Wish You Were Sober

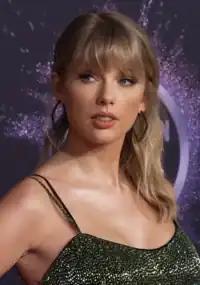
"Wish You Were Sober" received praise and a shoutout from singer Taylor Swift.

Helen Ehrlich from Affinity Magazine declared that "'Wish You Were Sober' is the song that plays in a coming of age film after the main character completely claims their identity. 'Wish You Were Sober' is the sensation of bursting out of a party, onto the front porch and out into the cool night. 'Wish You Were Sober' is a breath of fresh air."